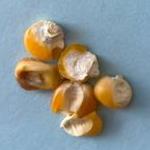
Maize quality: Bad